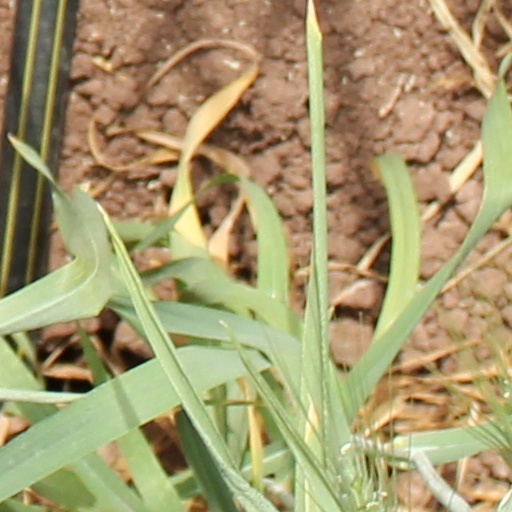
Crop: wheat